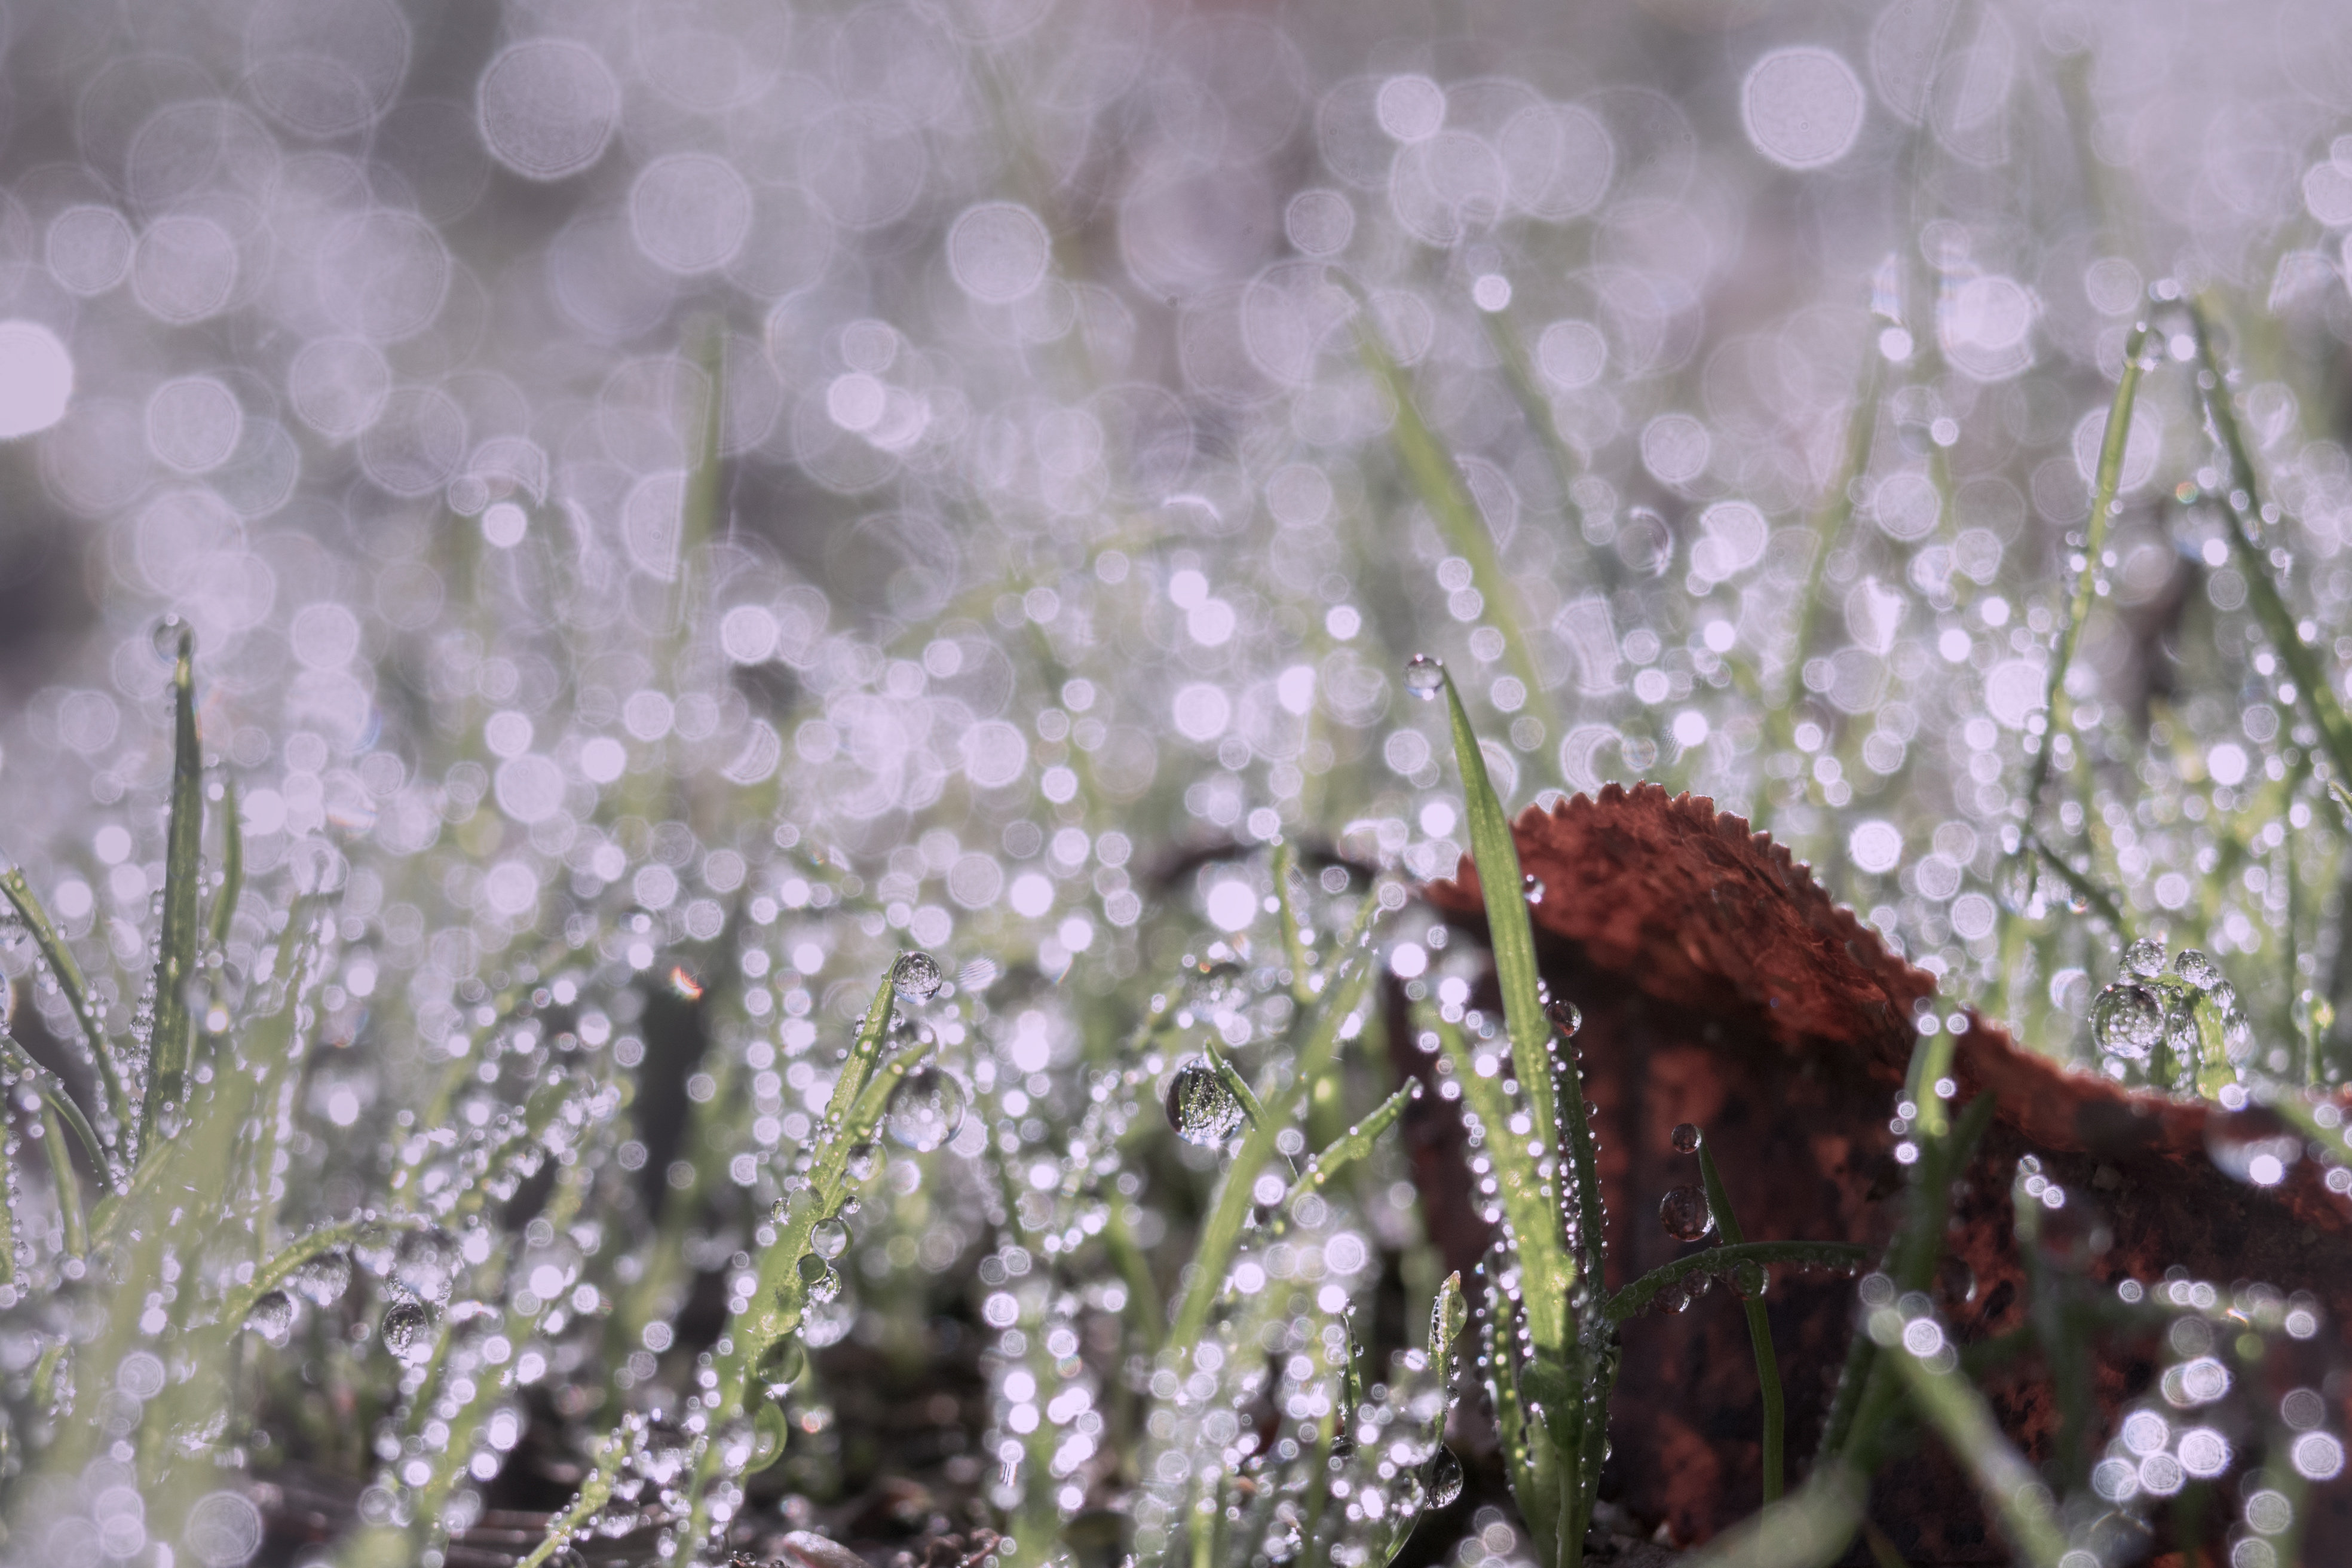
nature, grass, branch, blossom, snow, winter, dew, bokeh, plant, leaf, flower, frost, weather, nikon, flora, season, close up, automne, feuille, lumiere, d750, herbe, curuyann, goutellette, profondeurdechamps, moisture, freezing, macro photography, plant stem